Ottone

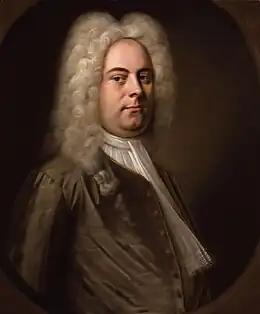
George Frideric Handel

Ottone, re di Germania ("Otto, King of Germany", HWV 15) is an opera by George Frideric Handel, to an Italian–language libretto adapted by Nicola Francesco Haym from the libretto by Stefano Benedetto Pallavicino for Antonio Lotti's opera "Teofane". It was the first new opera written for the Royal Academy of Music (1719)'s fourth season and had its first performance on 12 January 1723 at the King's Theatre, Haymarket in London. Handel had assembled a cast of operatic superstars for this season and the opera became an enormous success.